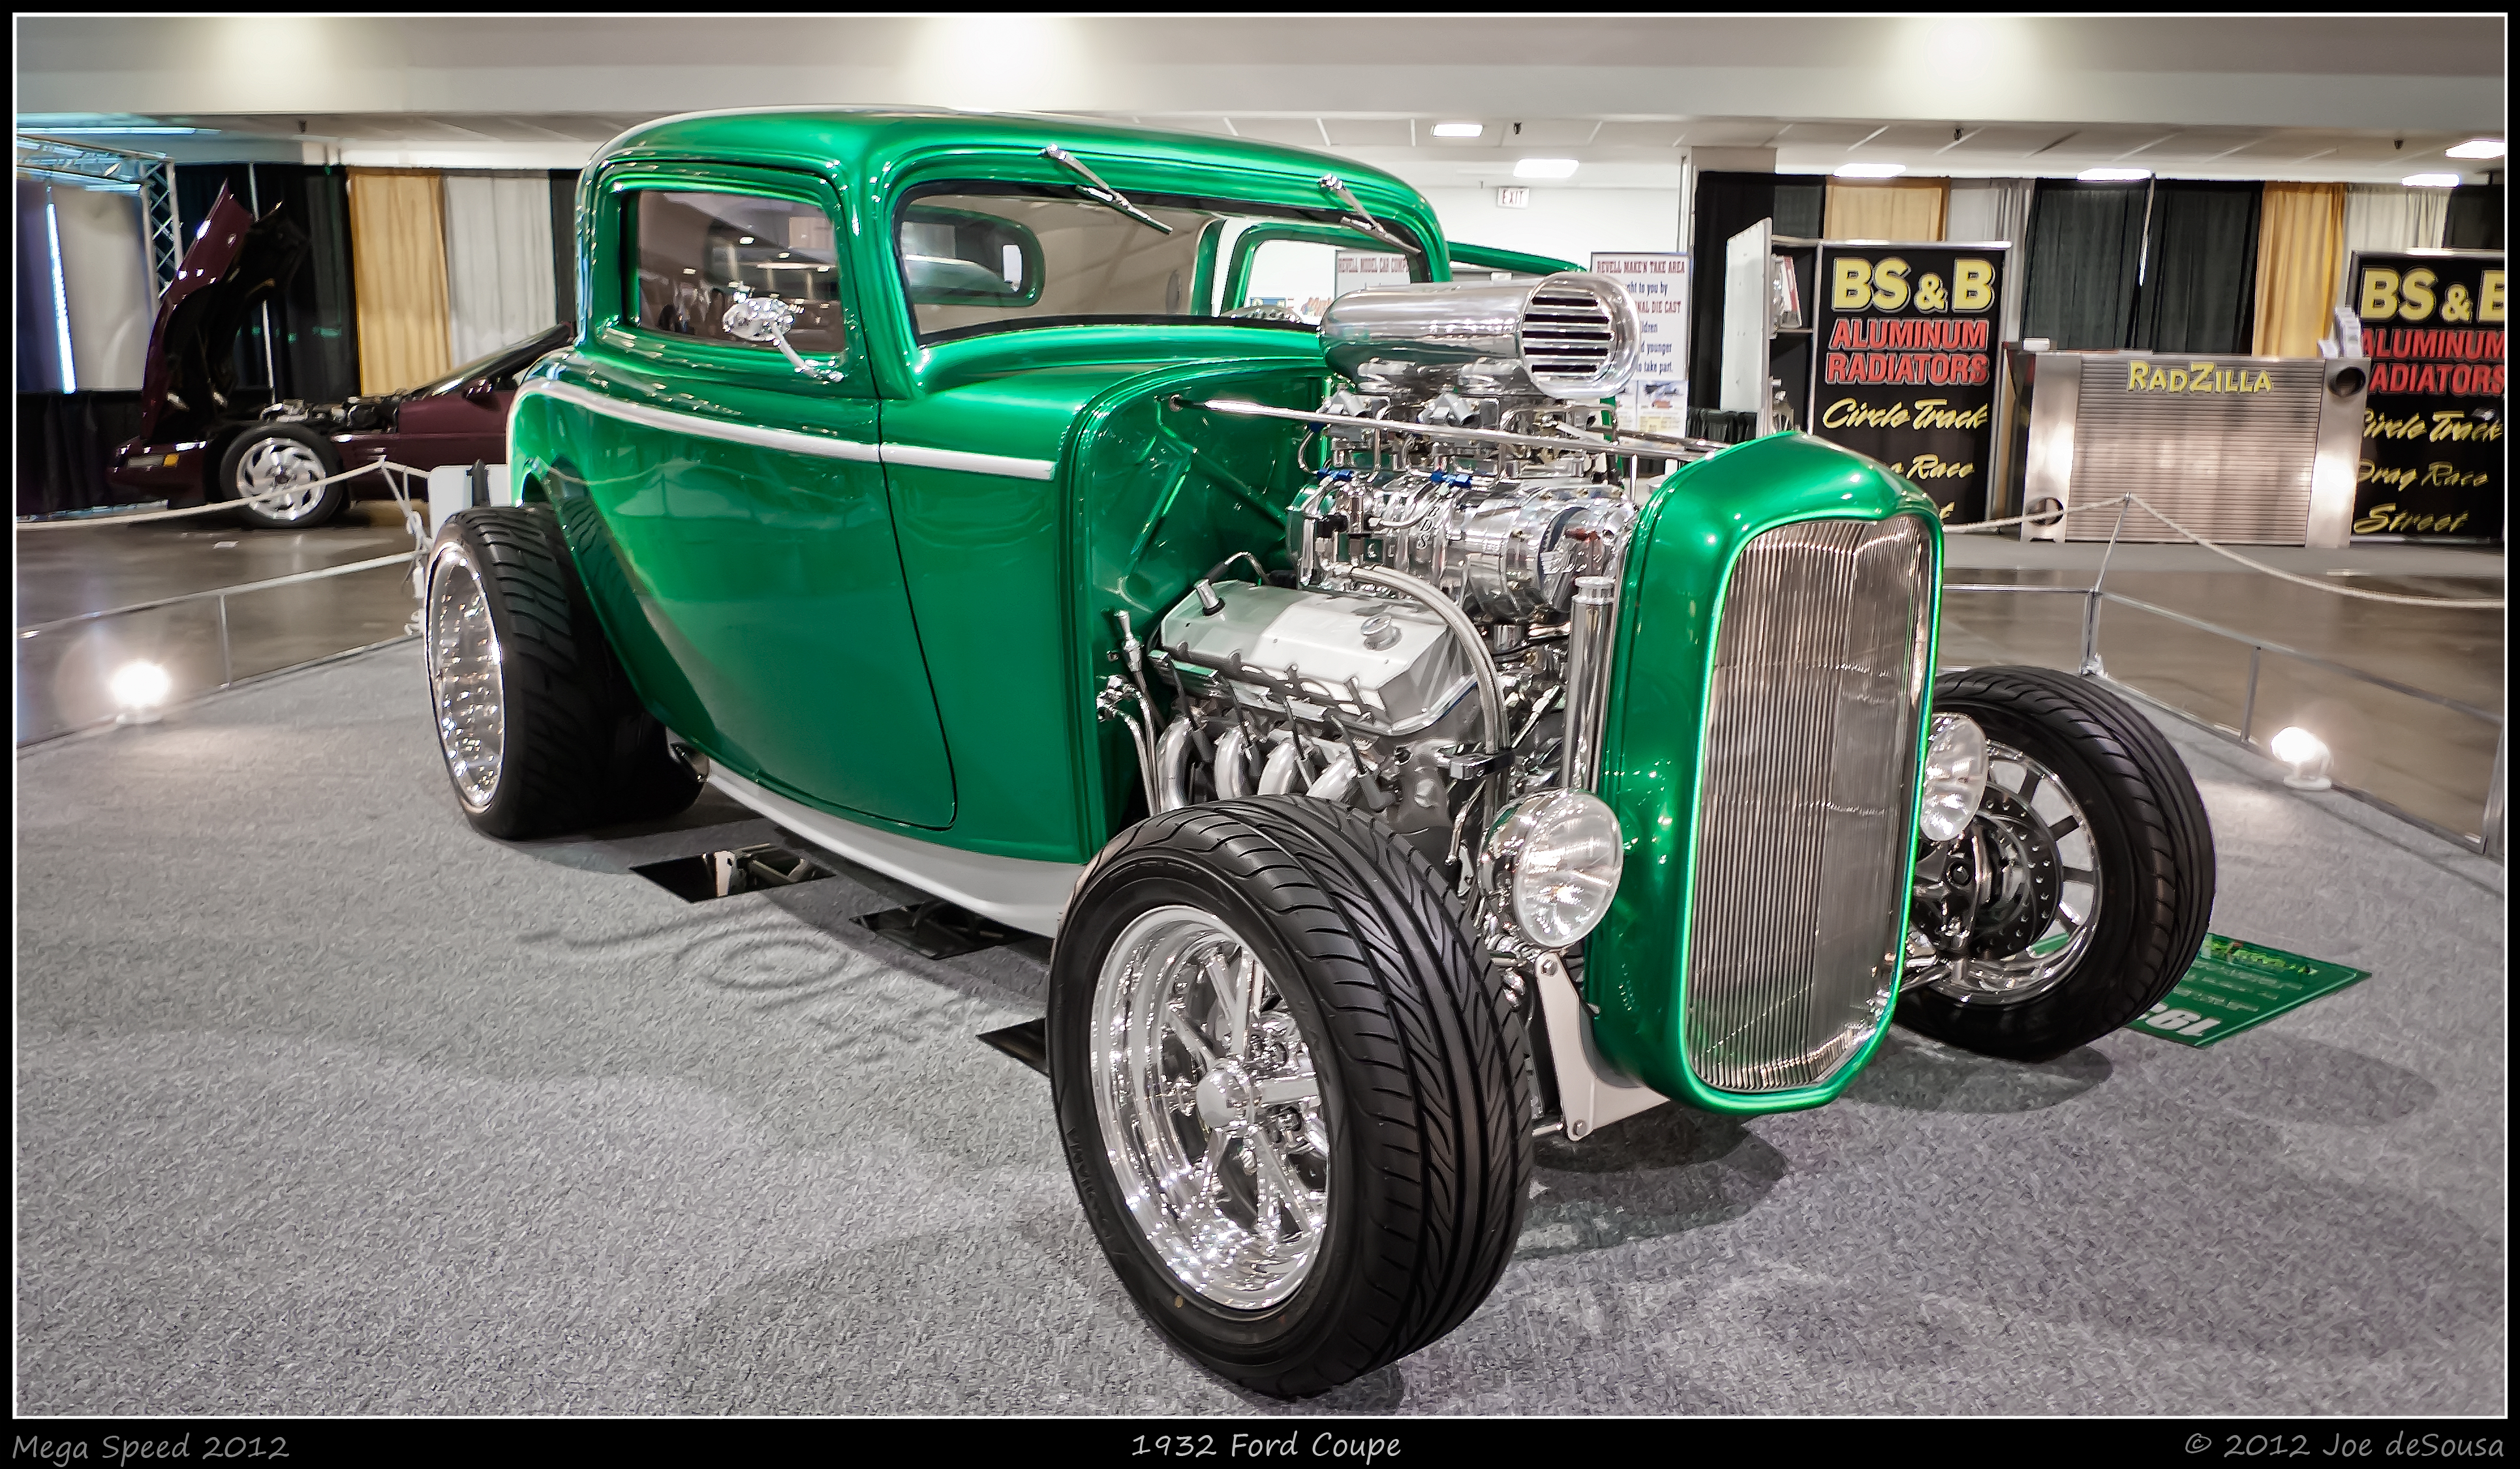
car, wheel, vehicle, color, show, speed, motor vehicle, vintage car, 2012, ford, topaz, detail, classic, mississauga, custom, 1932, mega, nik, coupe, efex, pro, antique car, hot rod, auto show, land vehicle, touring car, automobile make, automotive design, luxury vehicle